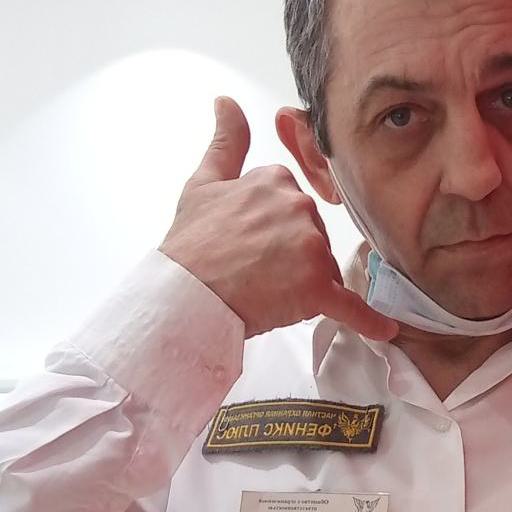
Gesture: call